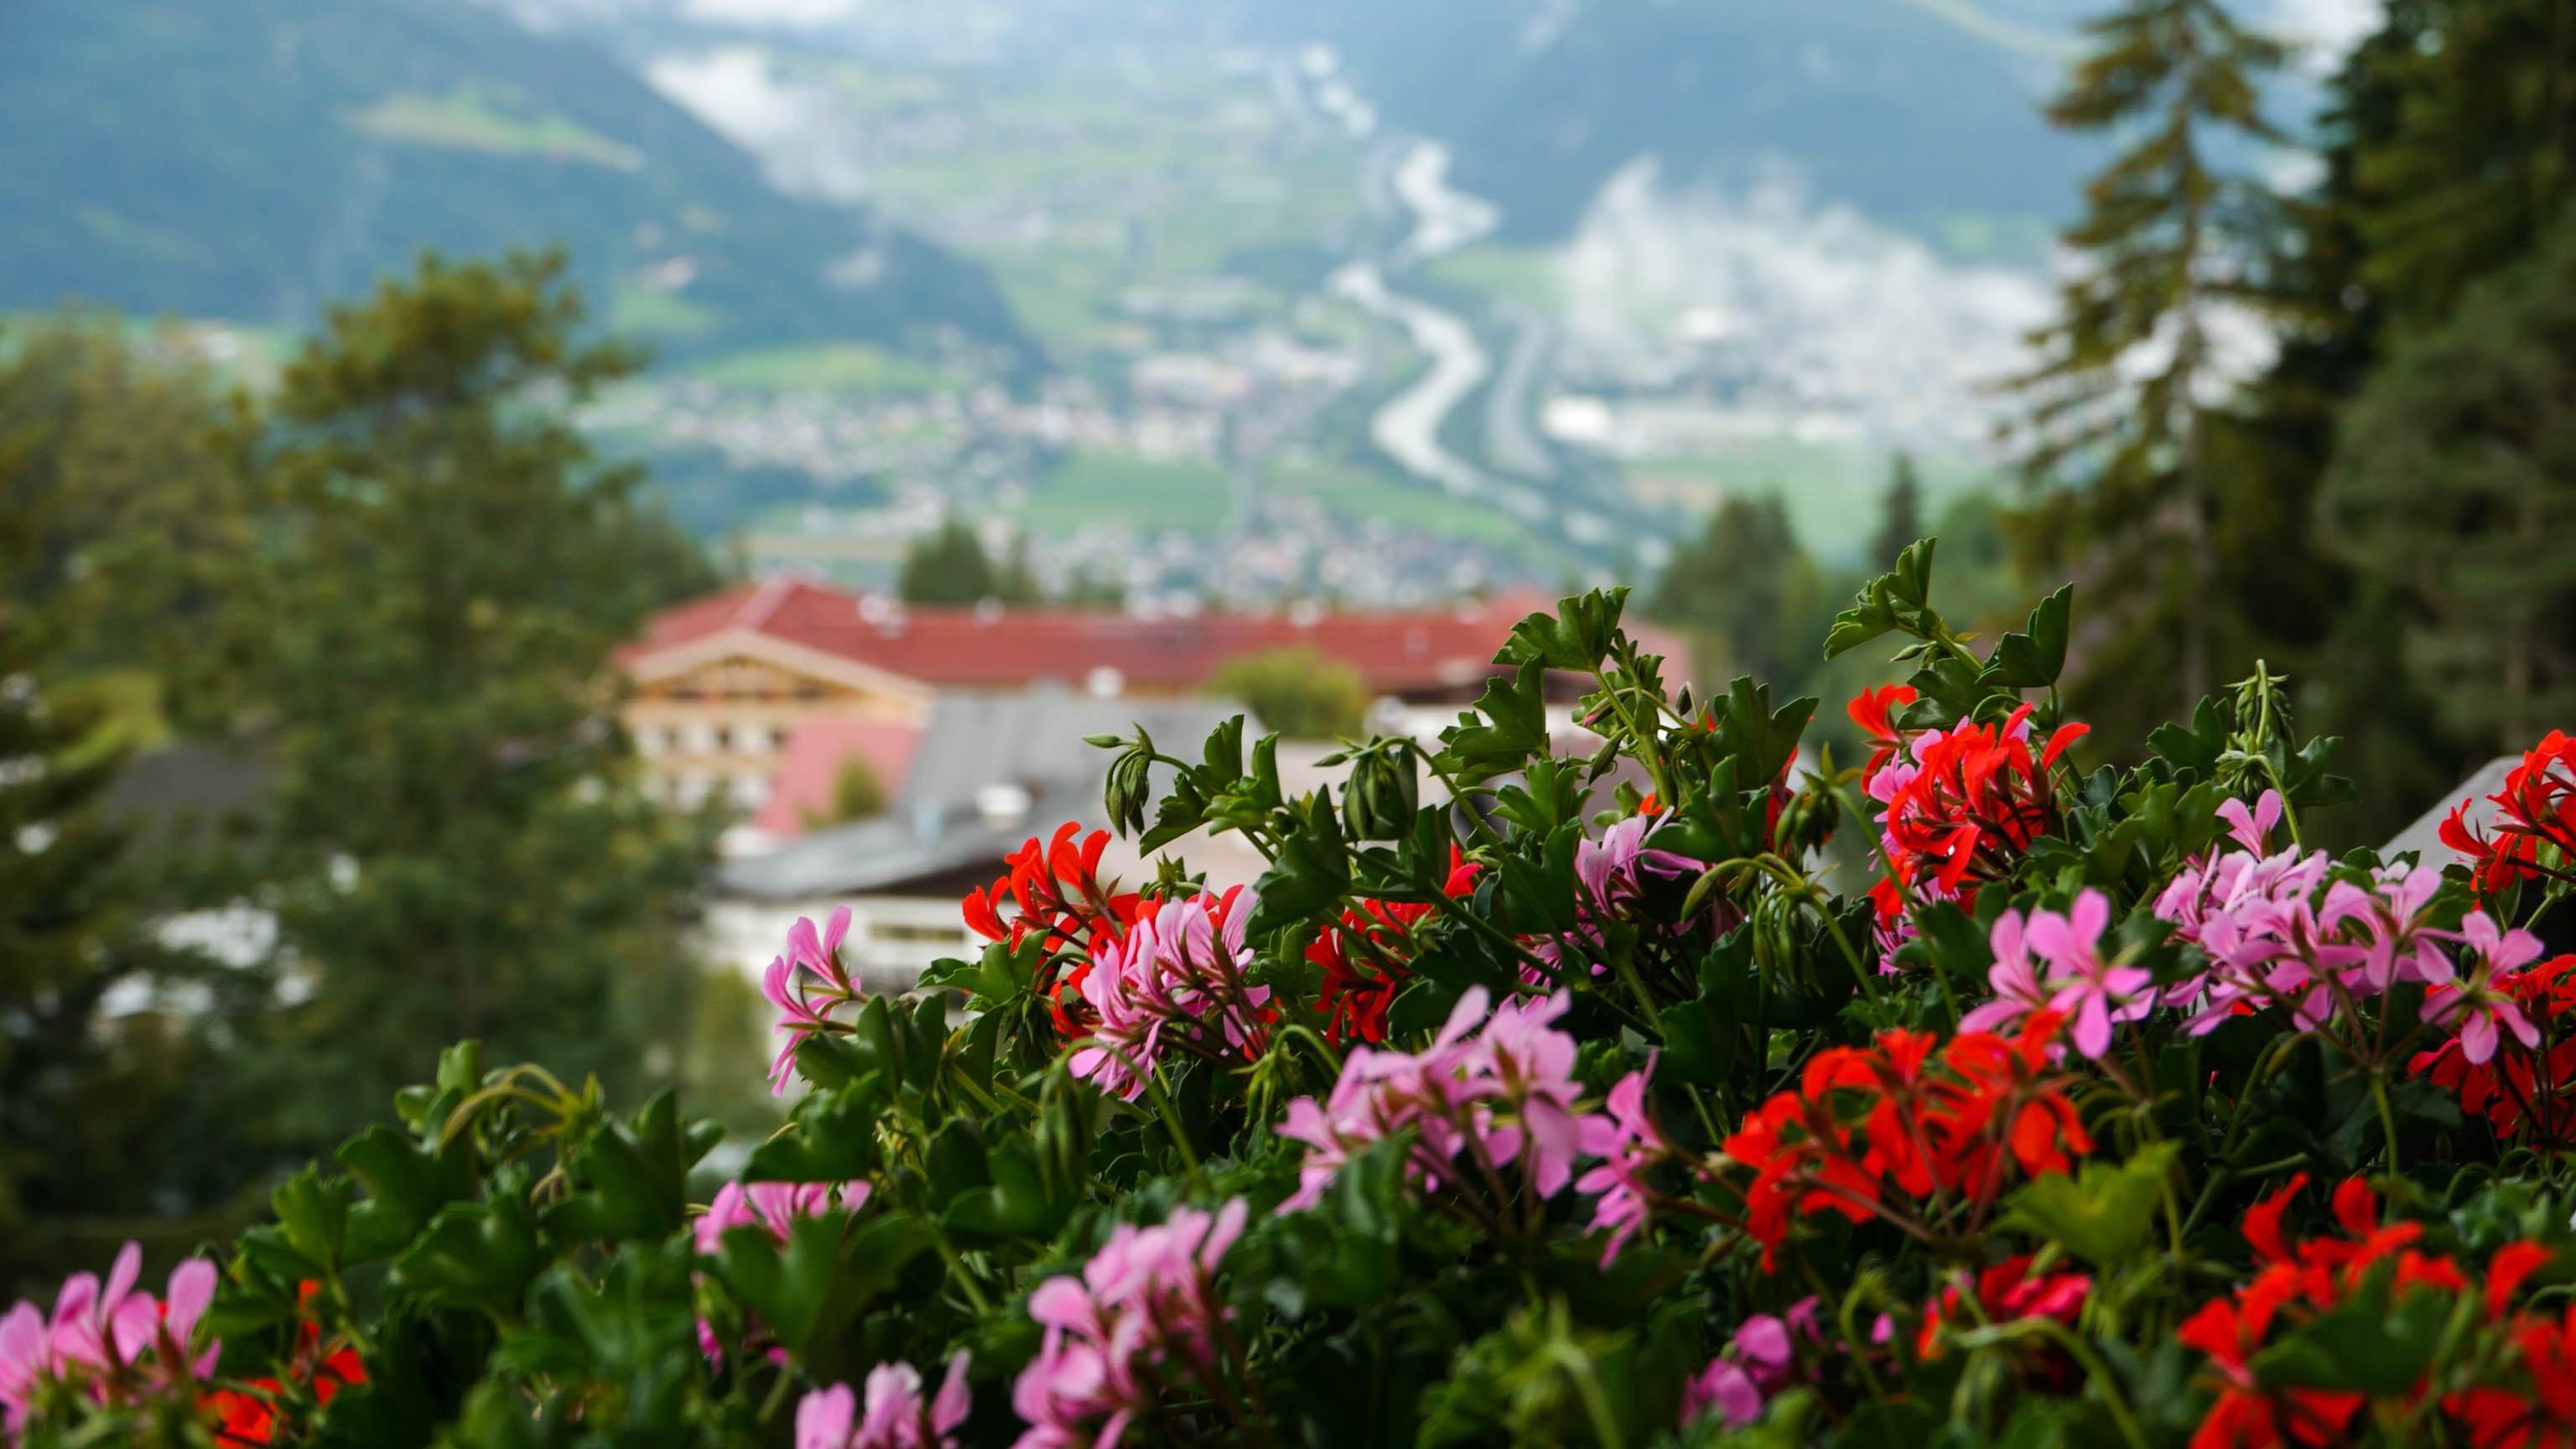
landscape, nature, grass, blossom, mountain, plant, field, lawn, meadow, flower, botany, garden, flora, wildflower, flowers, austria, shrub, flowering plant, land plant